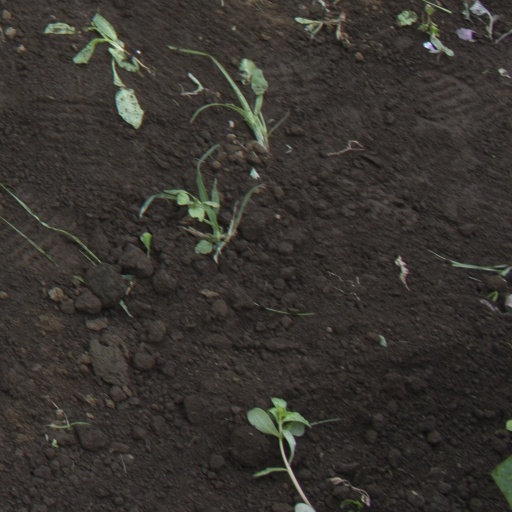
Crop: soybean